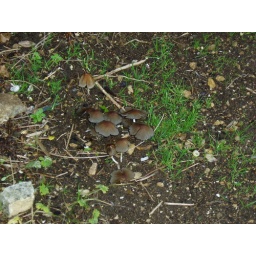
This little fairy city appeared over night, on some ground where an old plum tree grew.